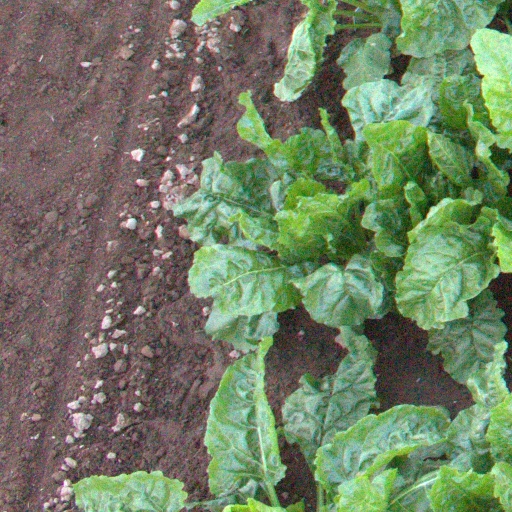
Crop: sugar beet